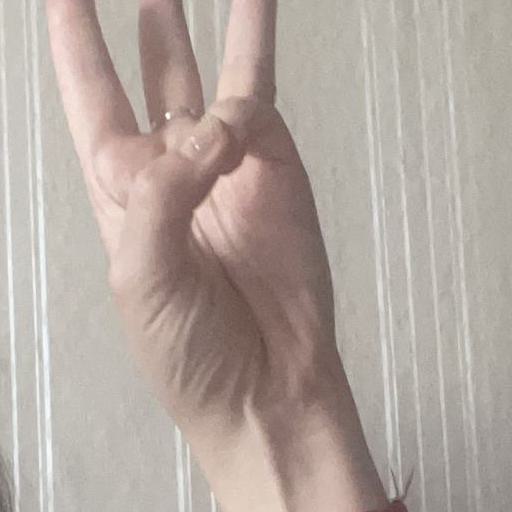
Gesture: three